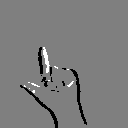
ASL letter: l